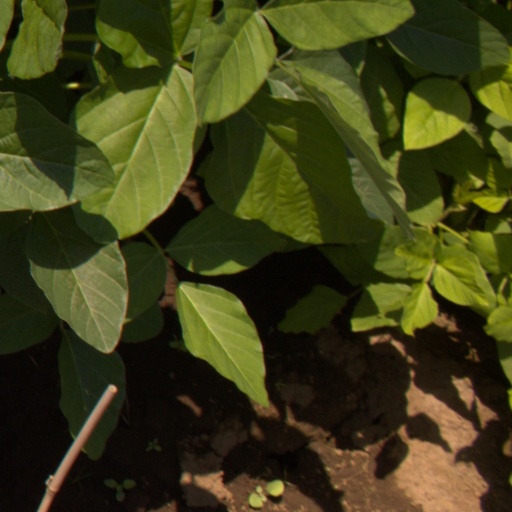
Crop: soybean